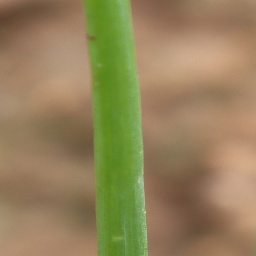
Label: healthy